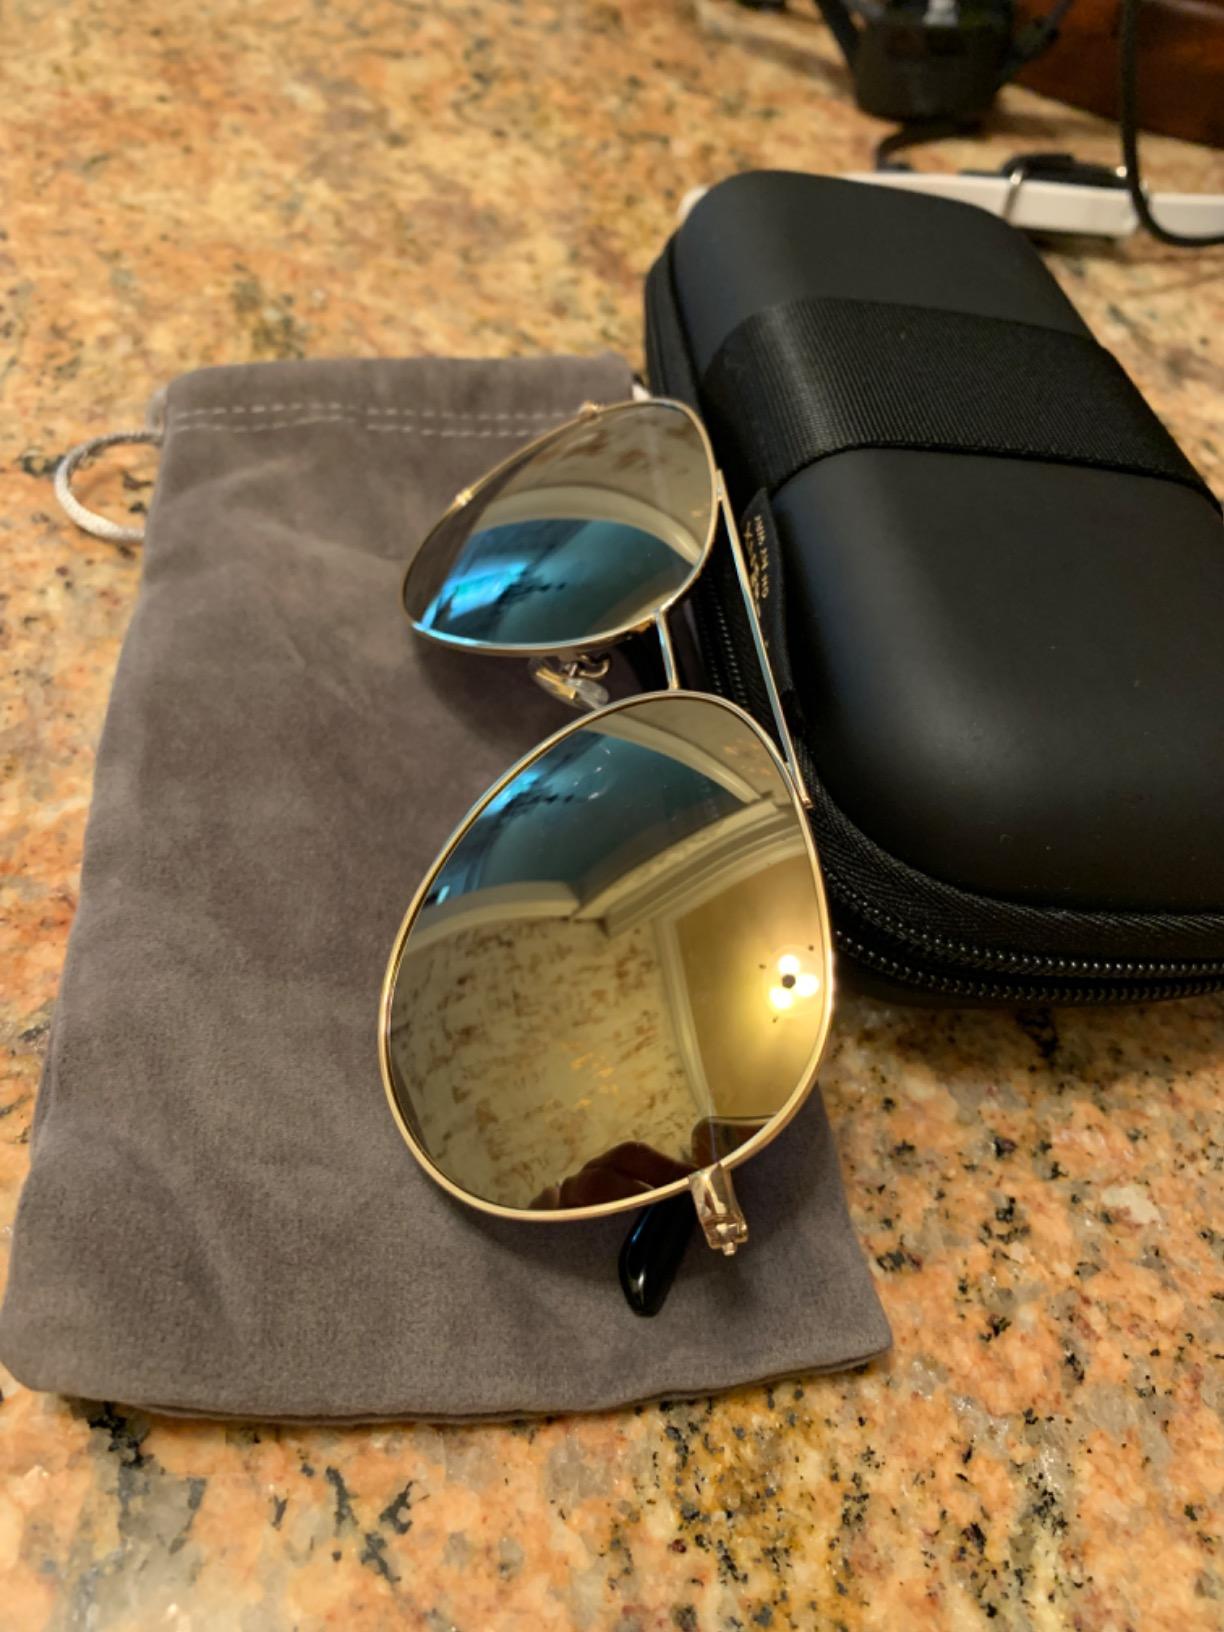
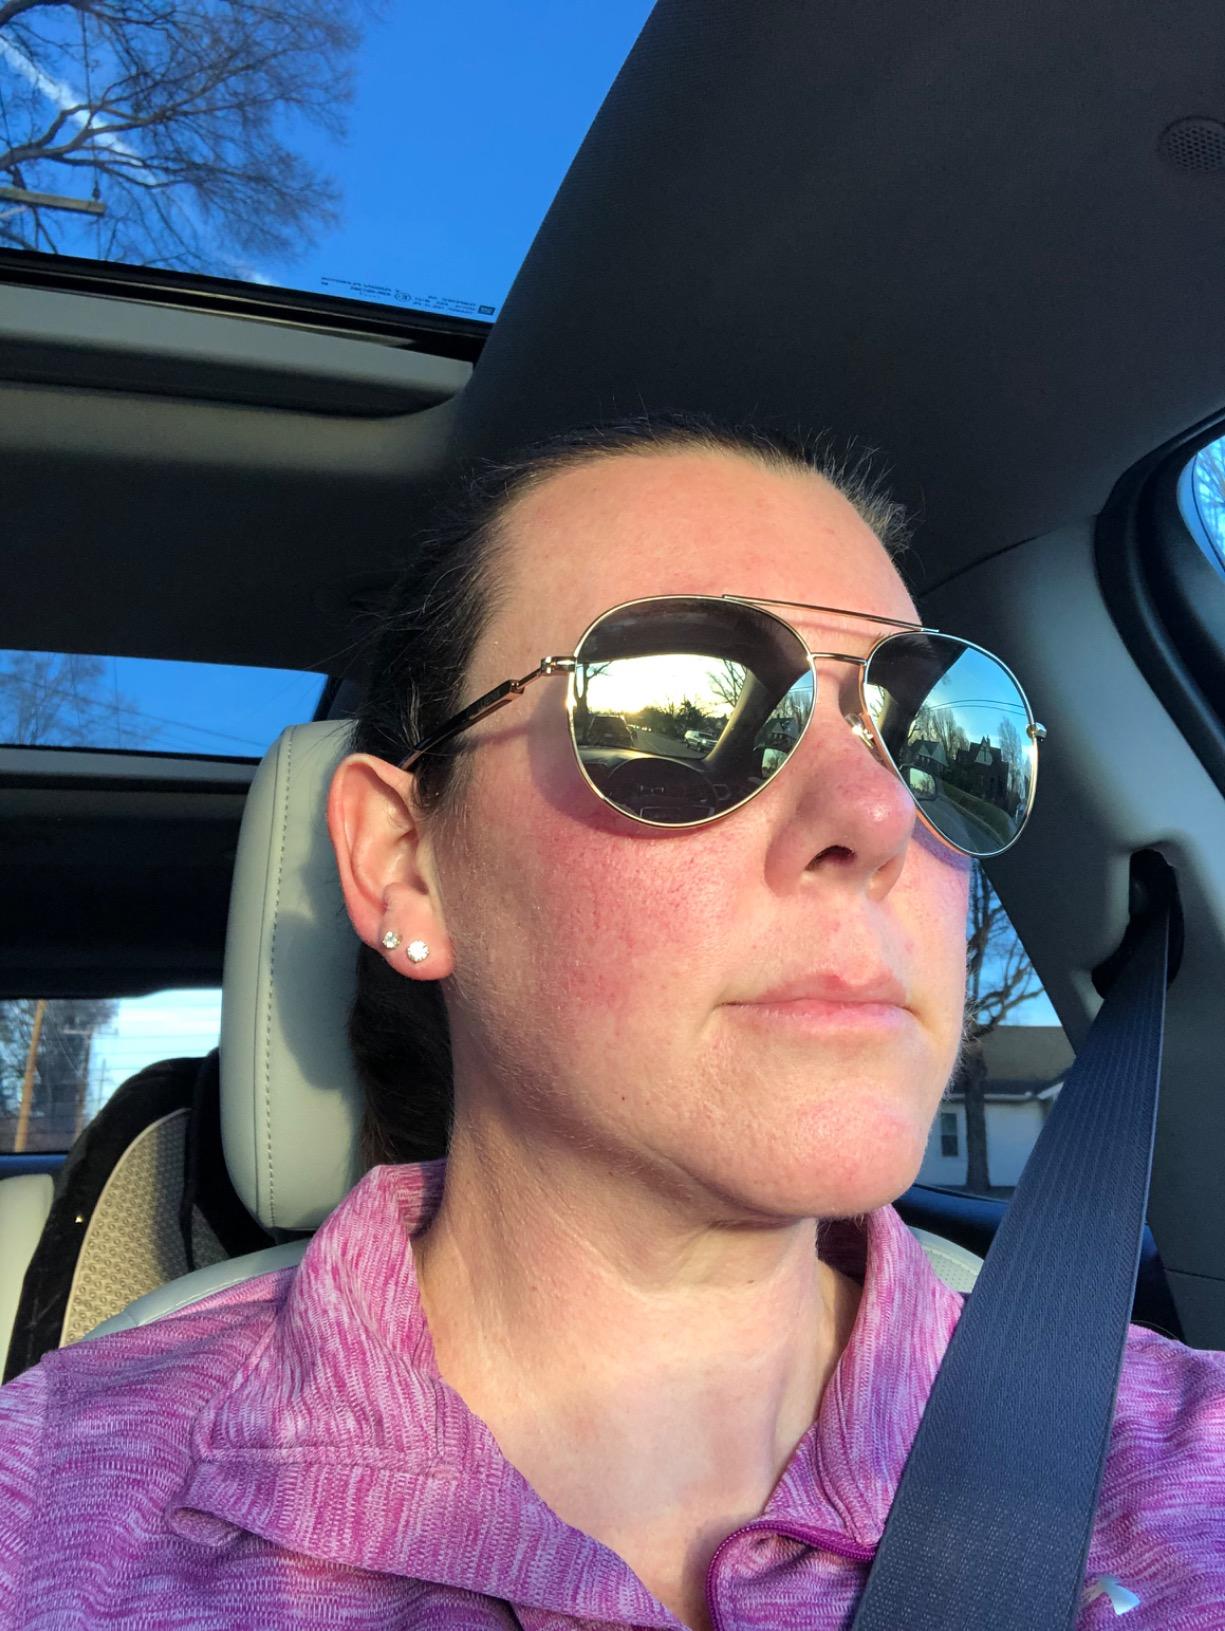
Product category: accessories_sunglasses
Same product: yes